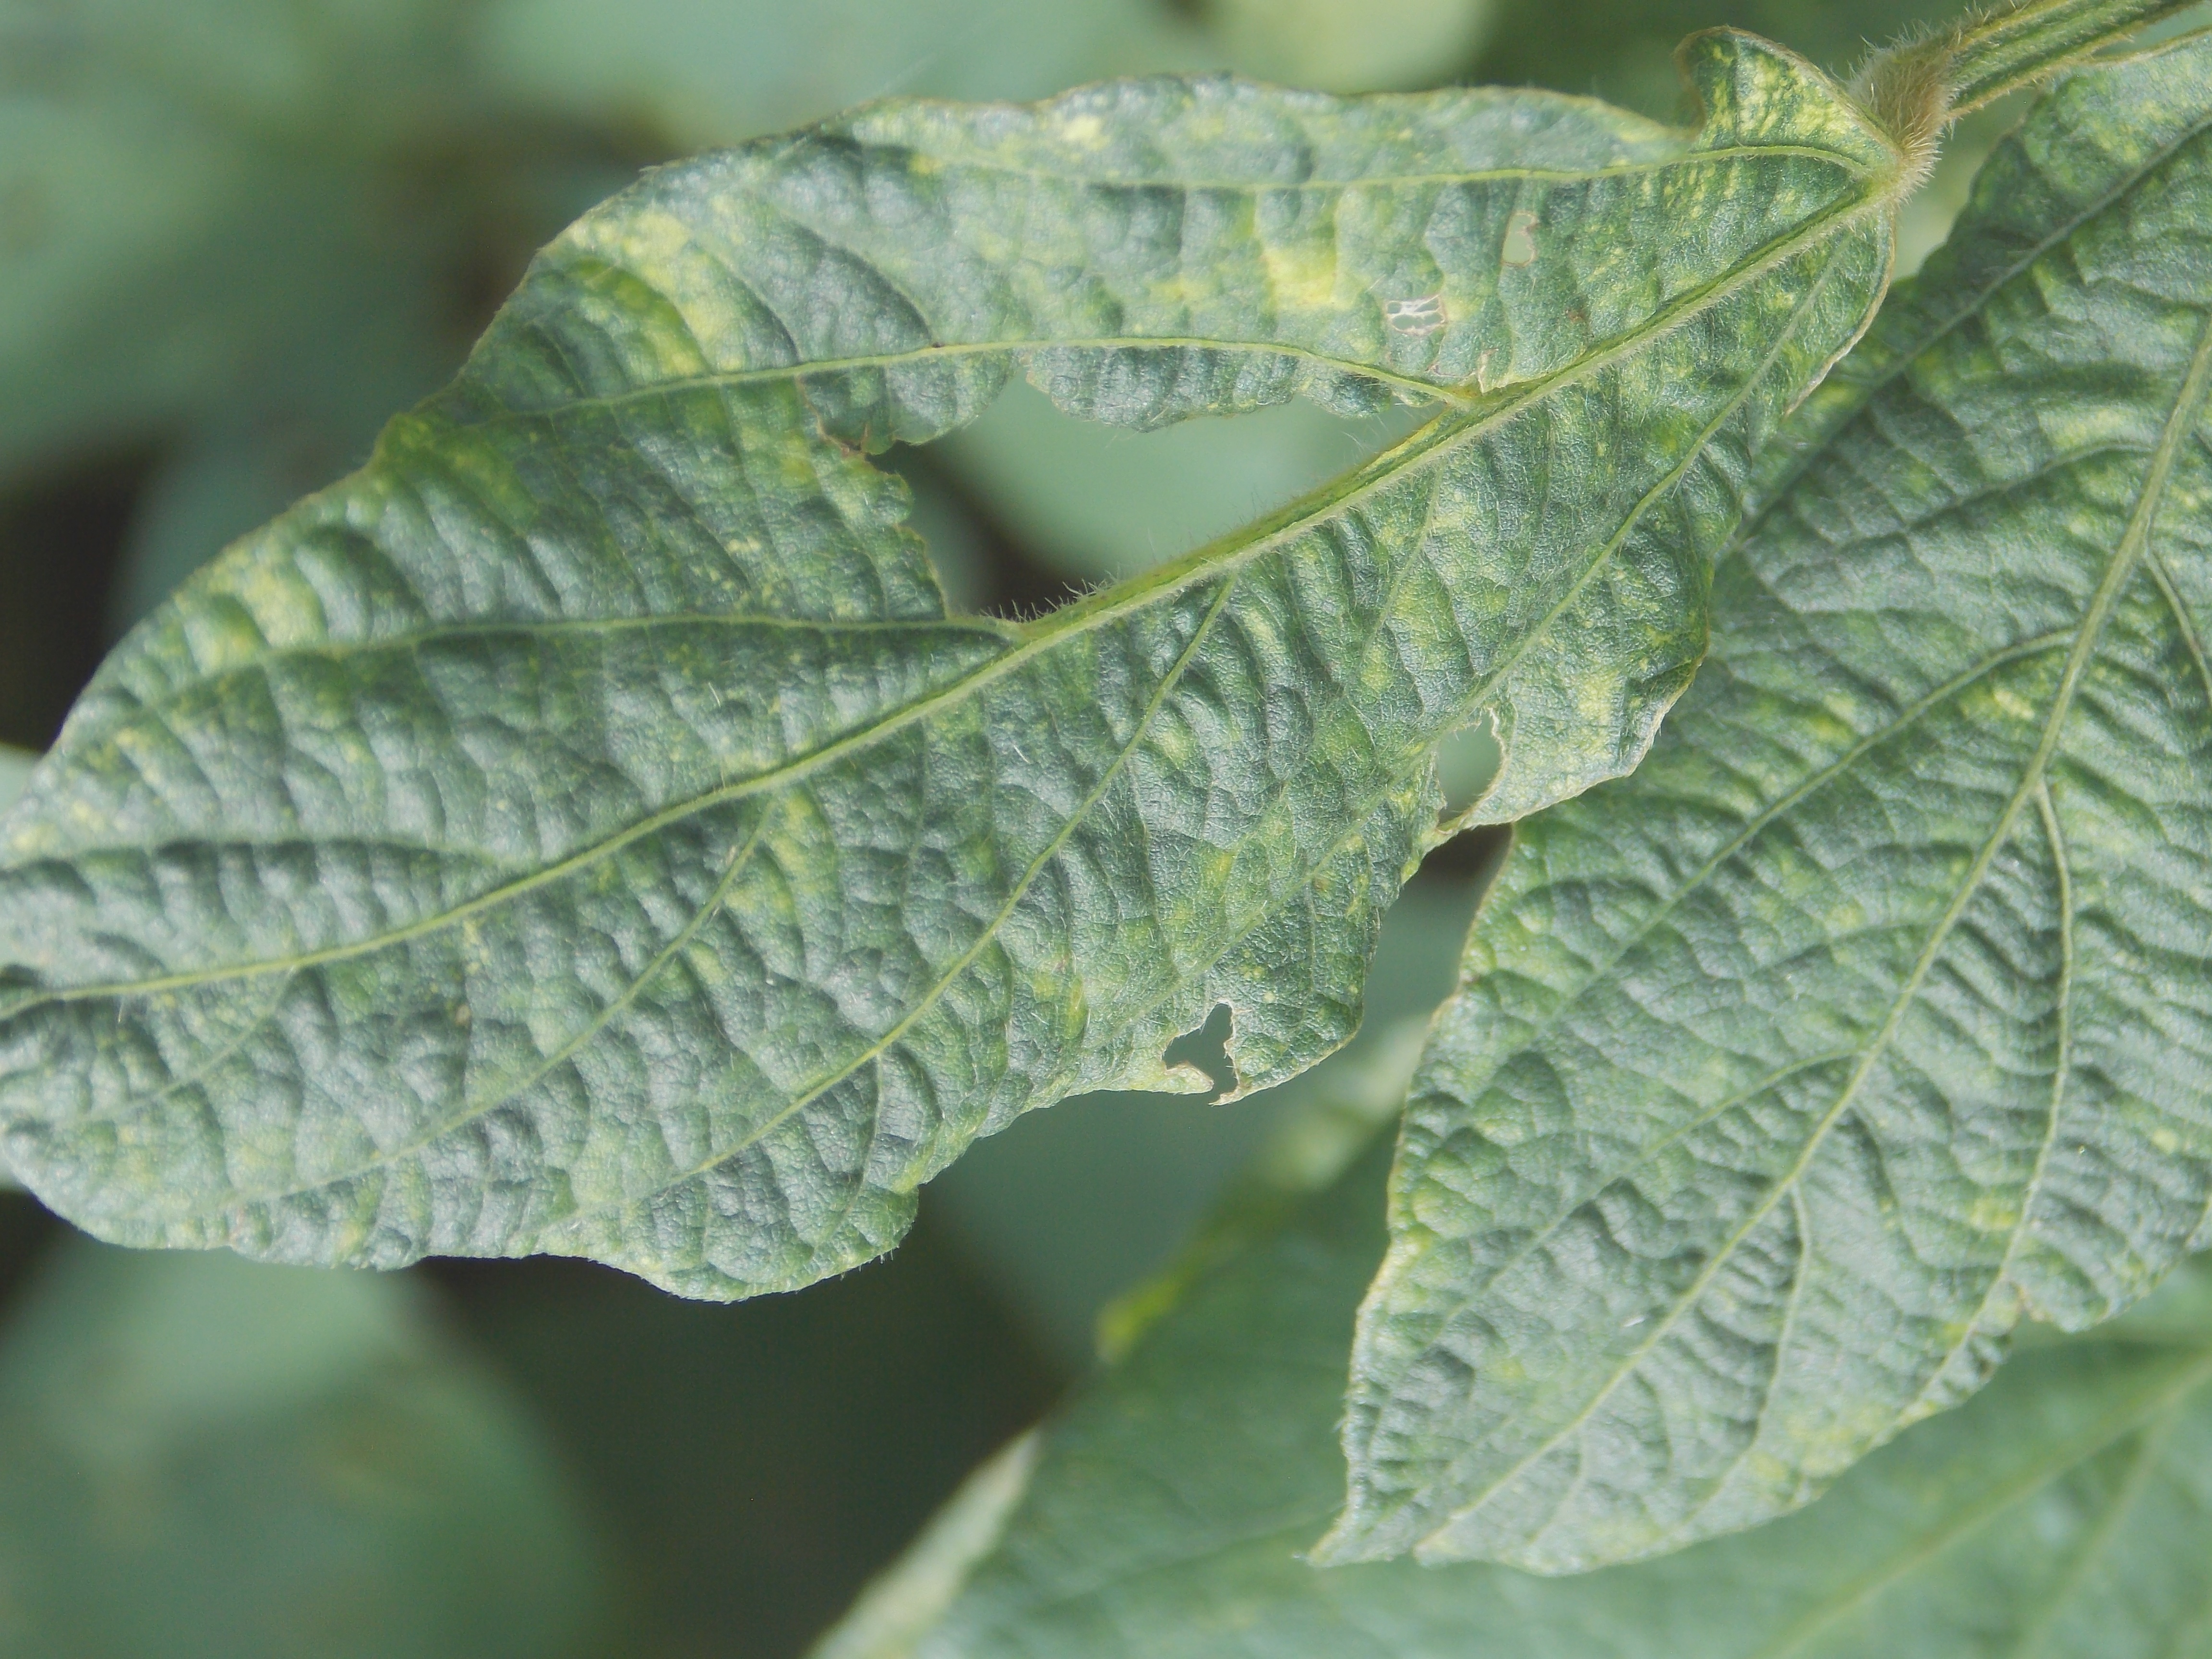
Label: Disease